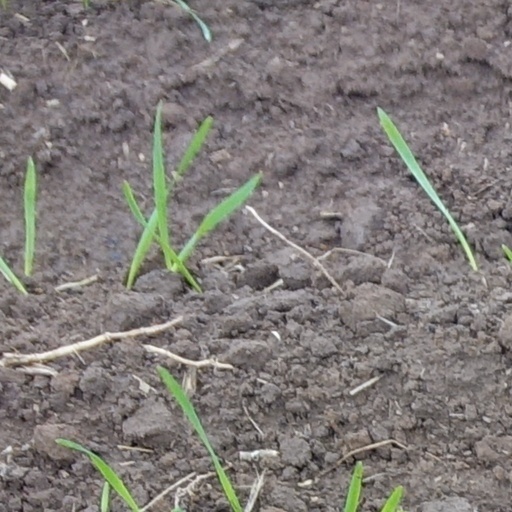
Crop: wheat